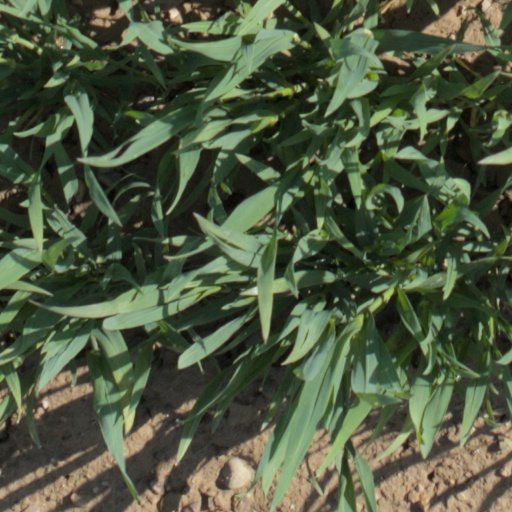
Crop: wheat